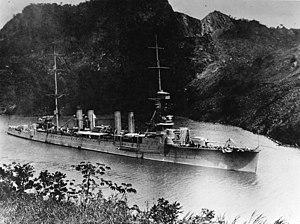
L'USS Richmond (CL-9) est un croiseur léger de classe Omaha construit pour l'United States Navy au début des années 1920. Le croiseur léger est le troisième navire de l'US Navy à avoir porté le nom de la capitale de l'État de Virginie, qui fut également durant la guerre de Sécession la capitale des États confédérés d'Amérique.